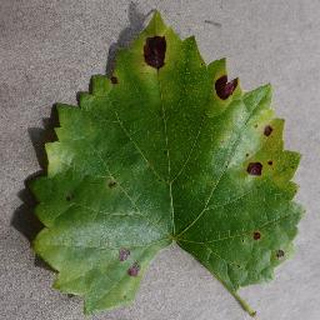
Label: grape_black_rot